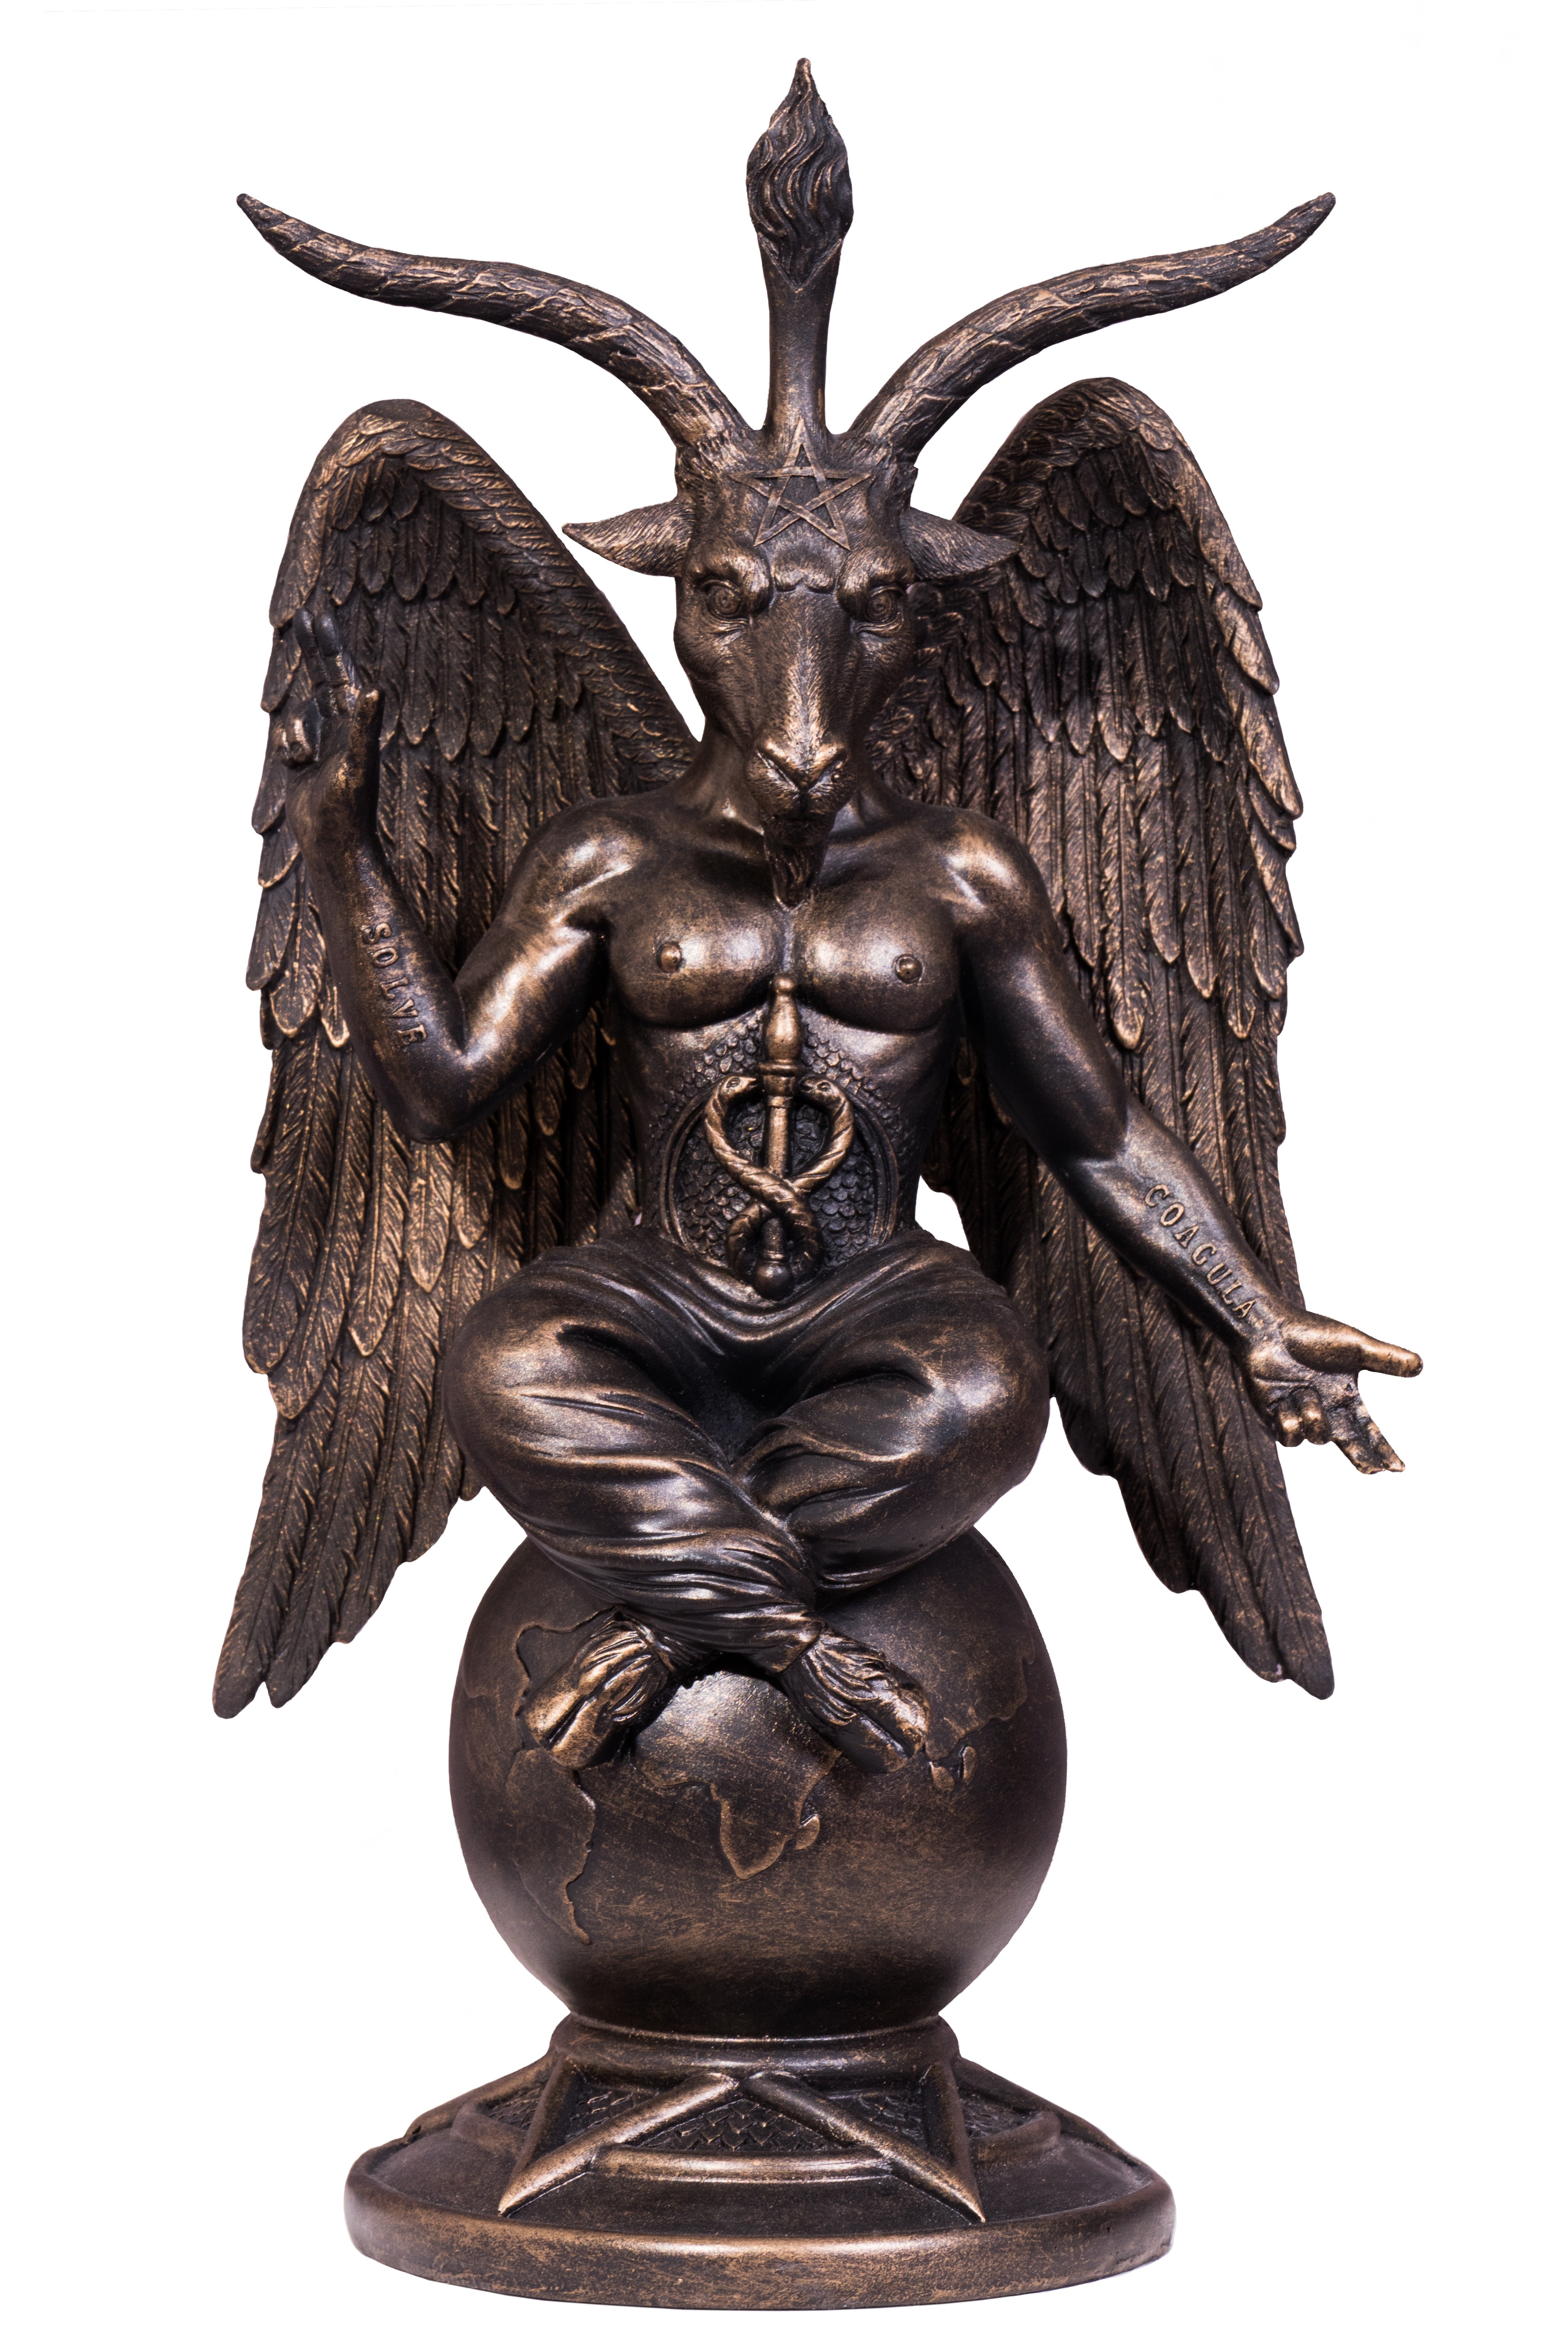
monument, statue, metal, sculpture, art, bronze, devil, satan, bronze sculpture, fictional character, pentacle, baphomet